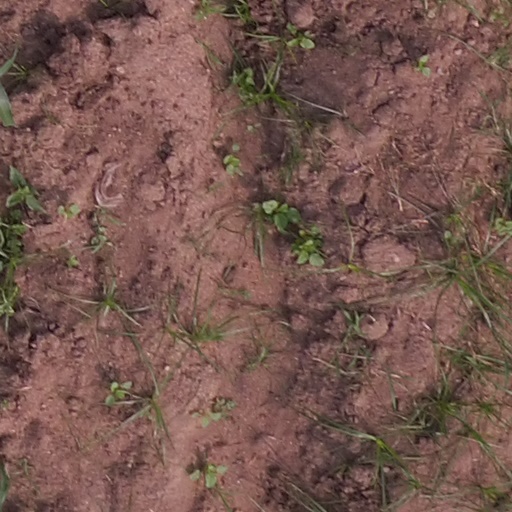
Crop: maize; corn